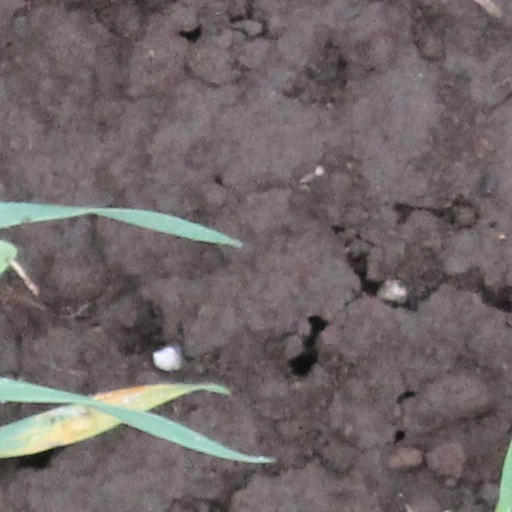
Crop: wheat